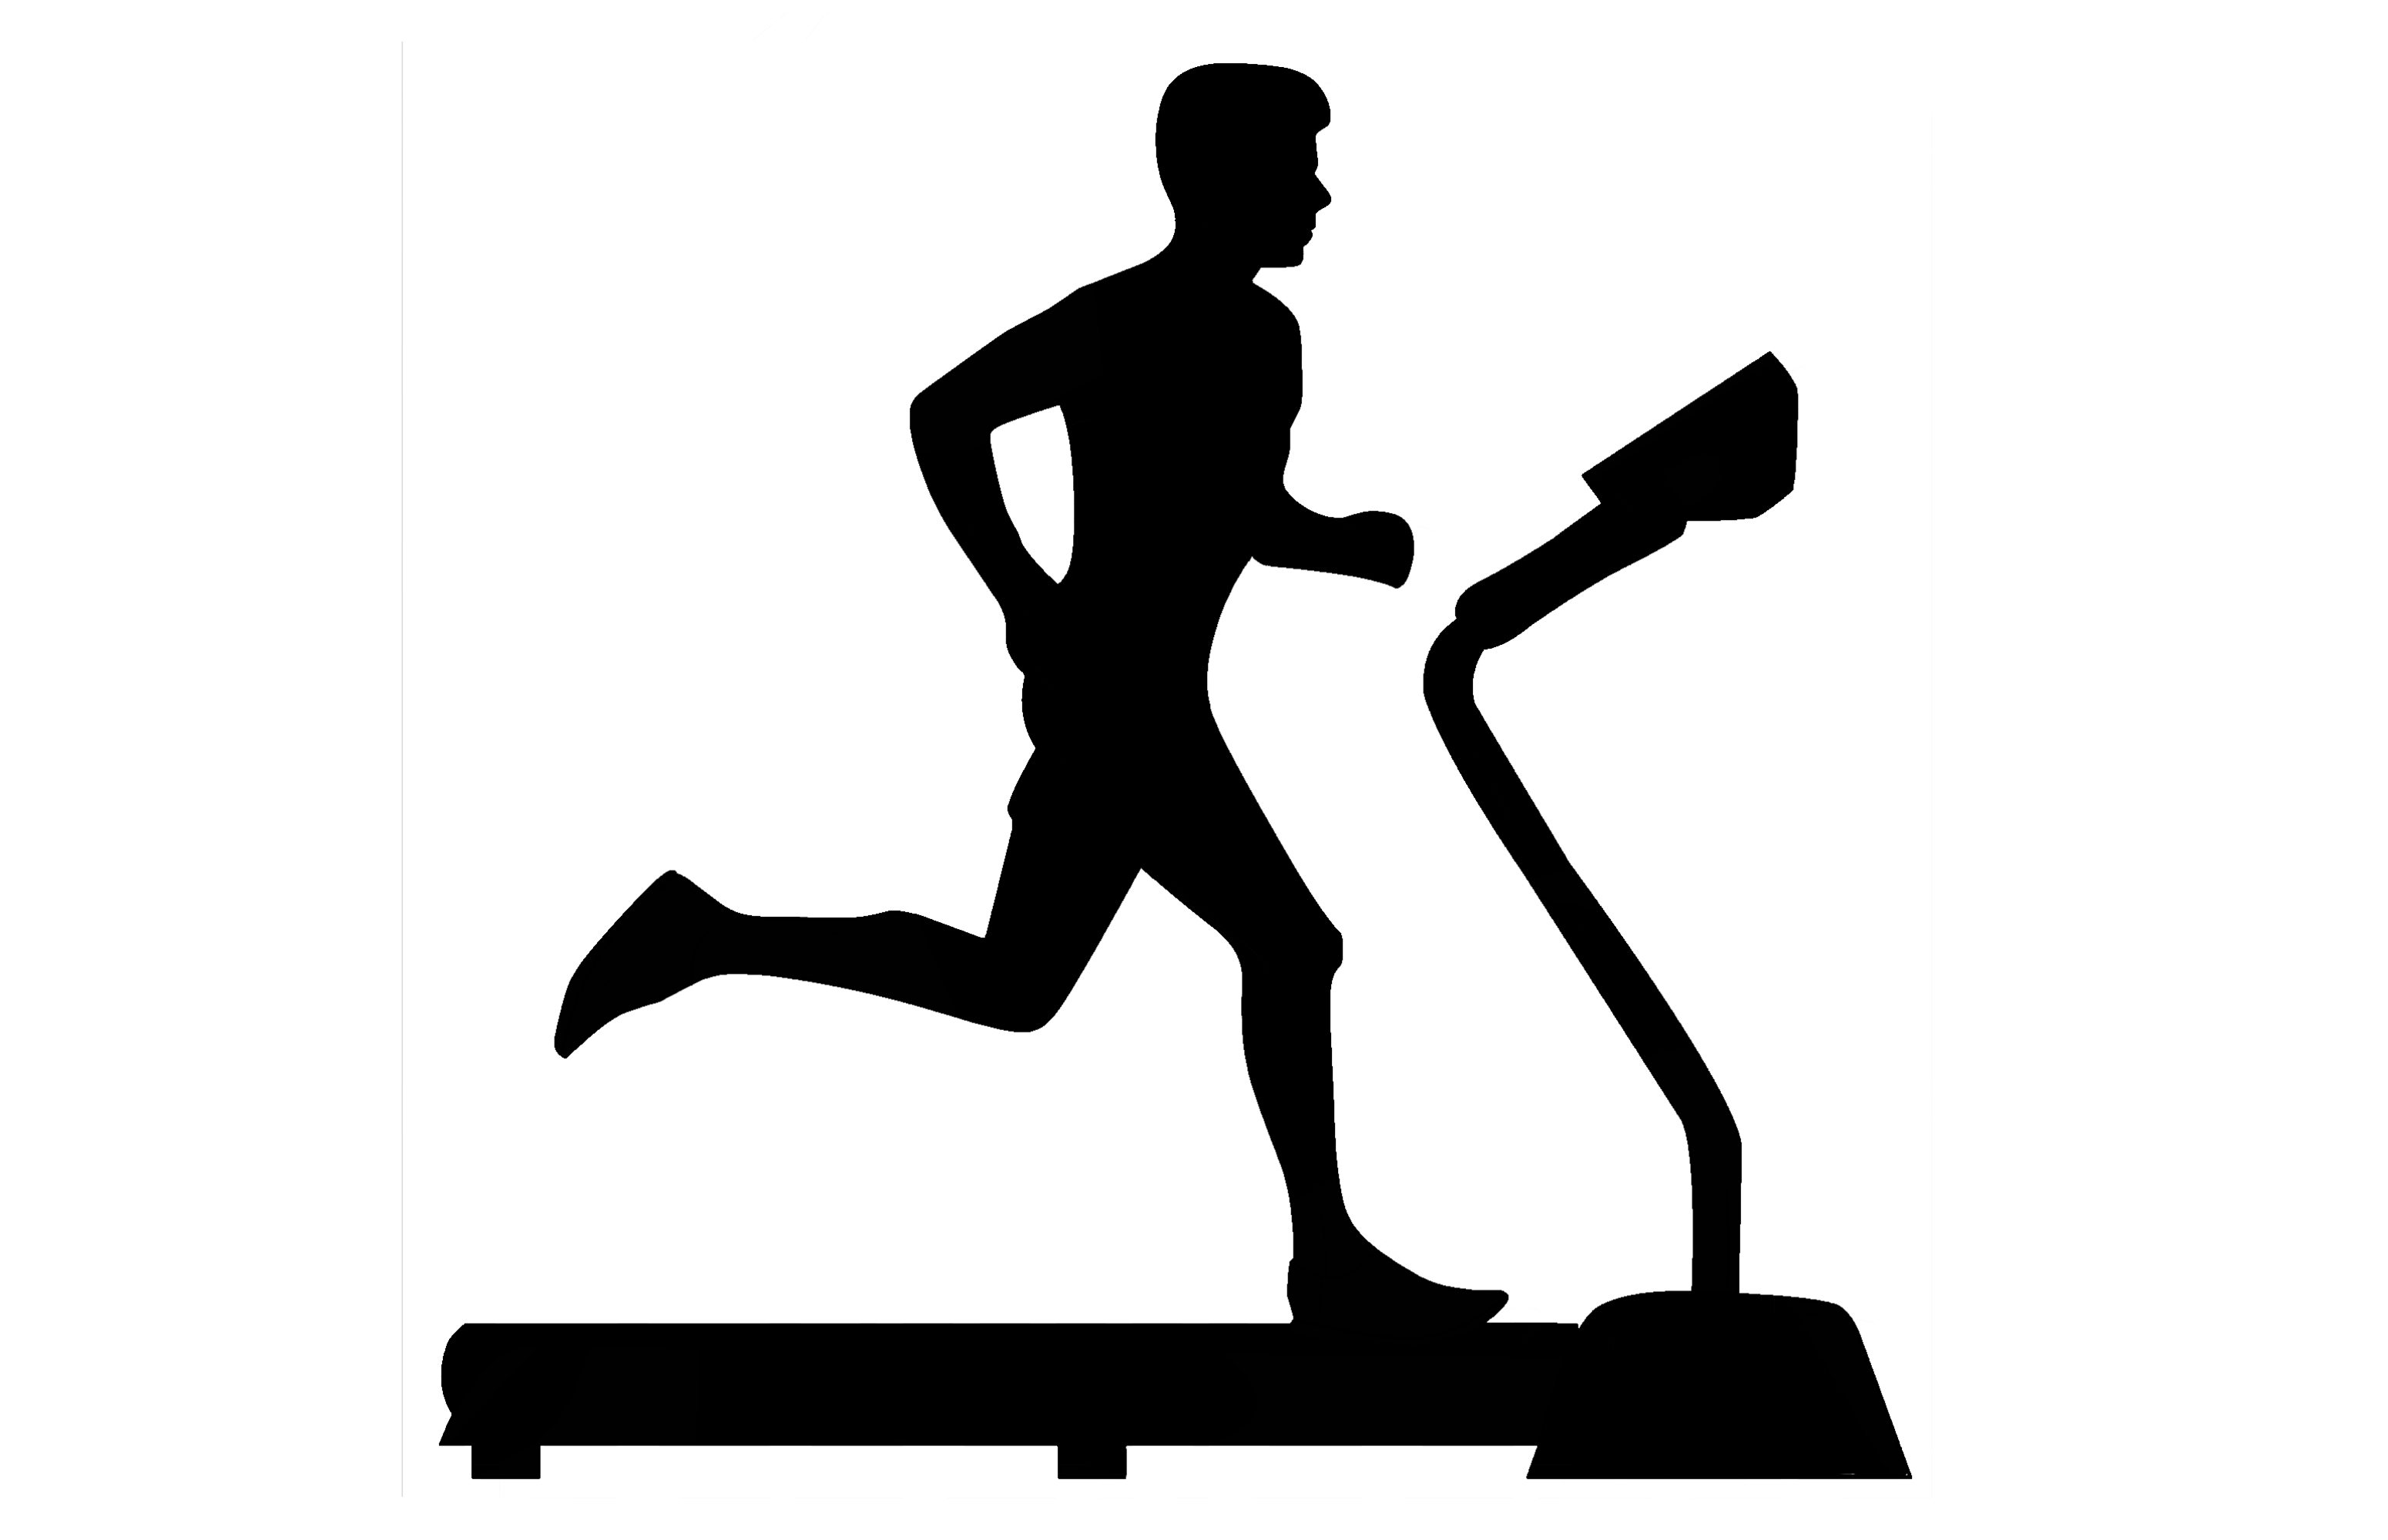
run, treadmill, silhouette, sport, fit, man, fitness, jogging, illustration, speed, healthy, workout, slim, gym, aerobics, endurance, indoor, equipment, weight, club, overweight, machine, exercise machine, exercise equipment, recreation, lunge, running, sports equipment, balance, physical fitness